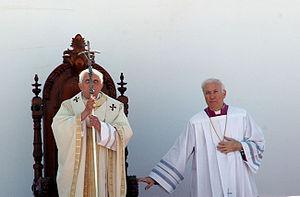
Le cérémoniaire, appelé aussi maître des cérémonies est le servant de messe qui s'occupe des détails du protocole liturgique dans les rites catholiques et orthodoxes. Revêtu de l'aube ou du surplis, il coordonne et dirige les servants d'autel, pouvant donc se charger de les faire répéter si besoin est.